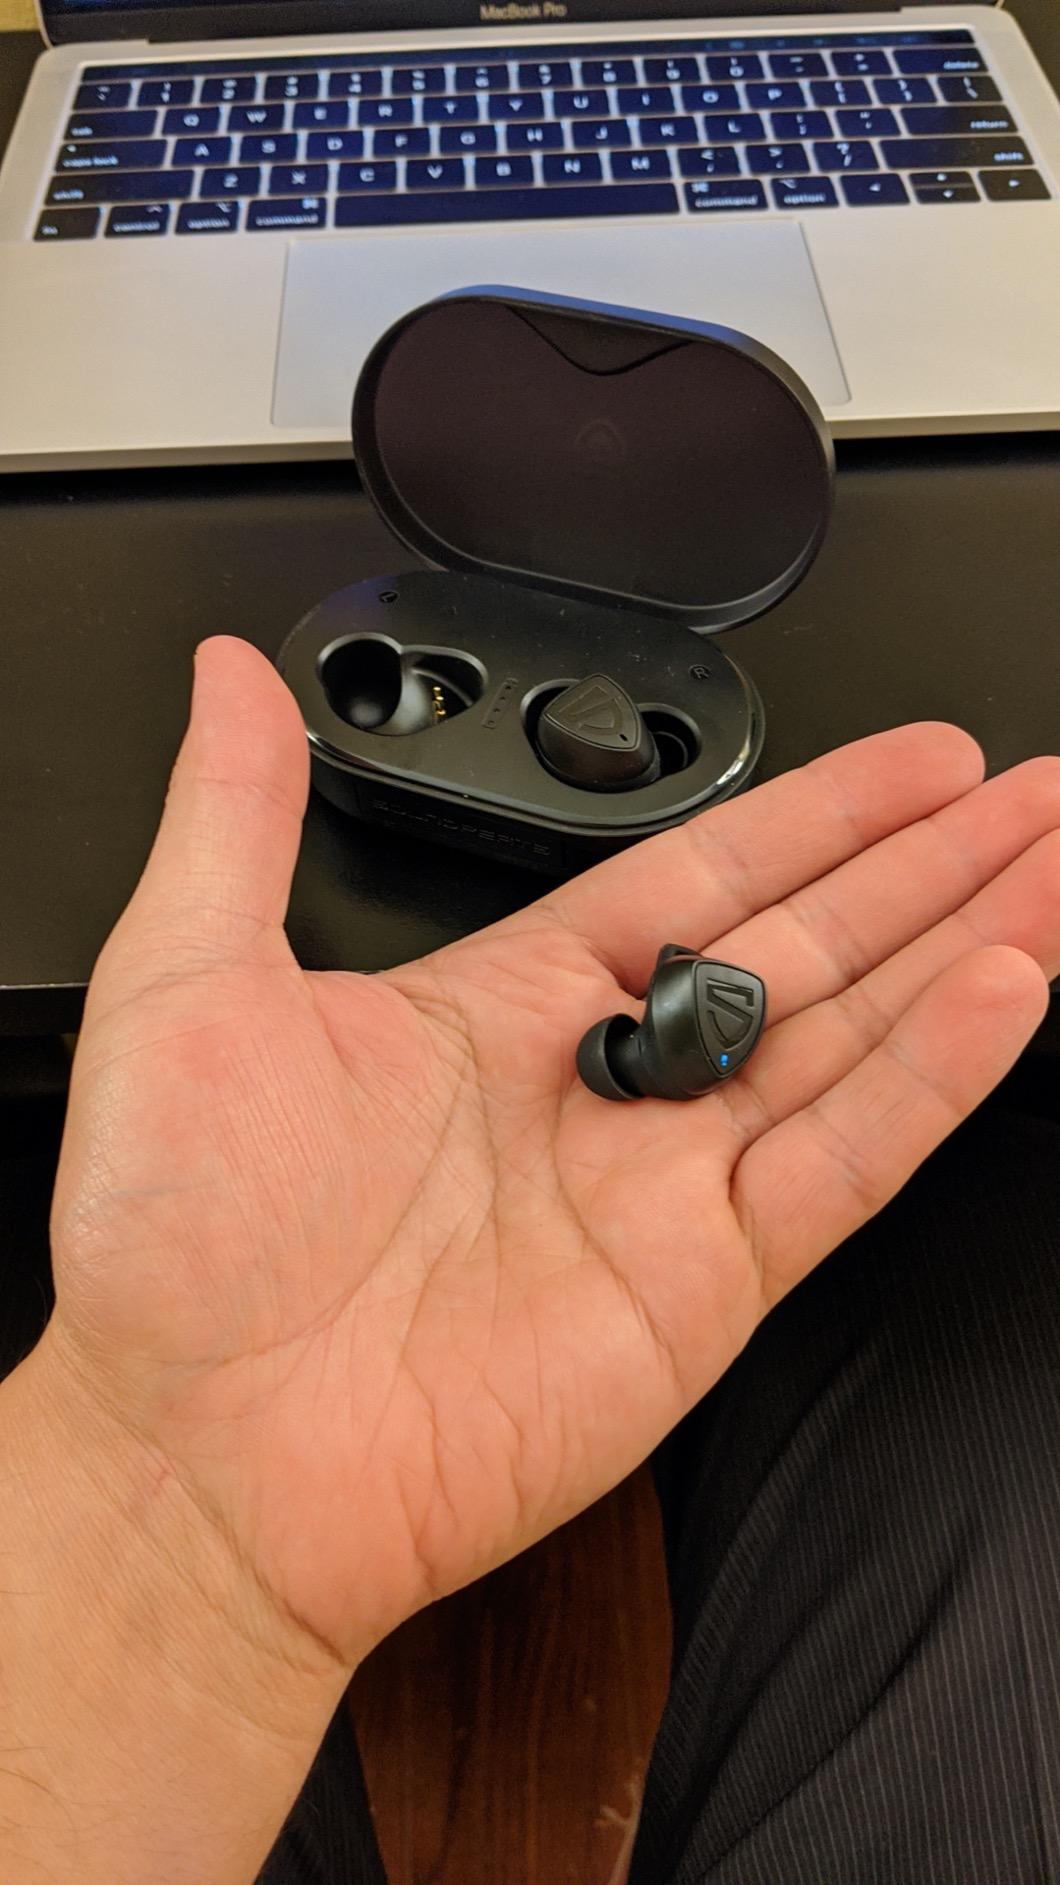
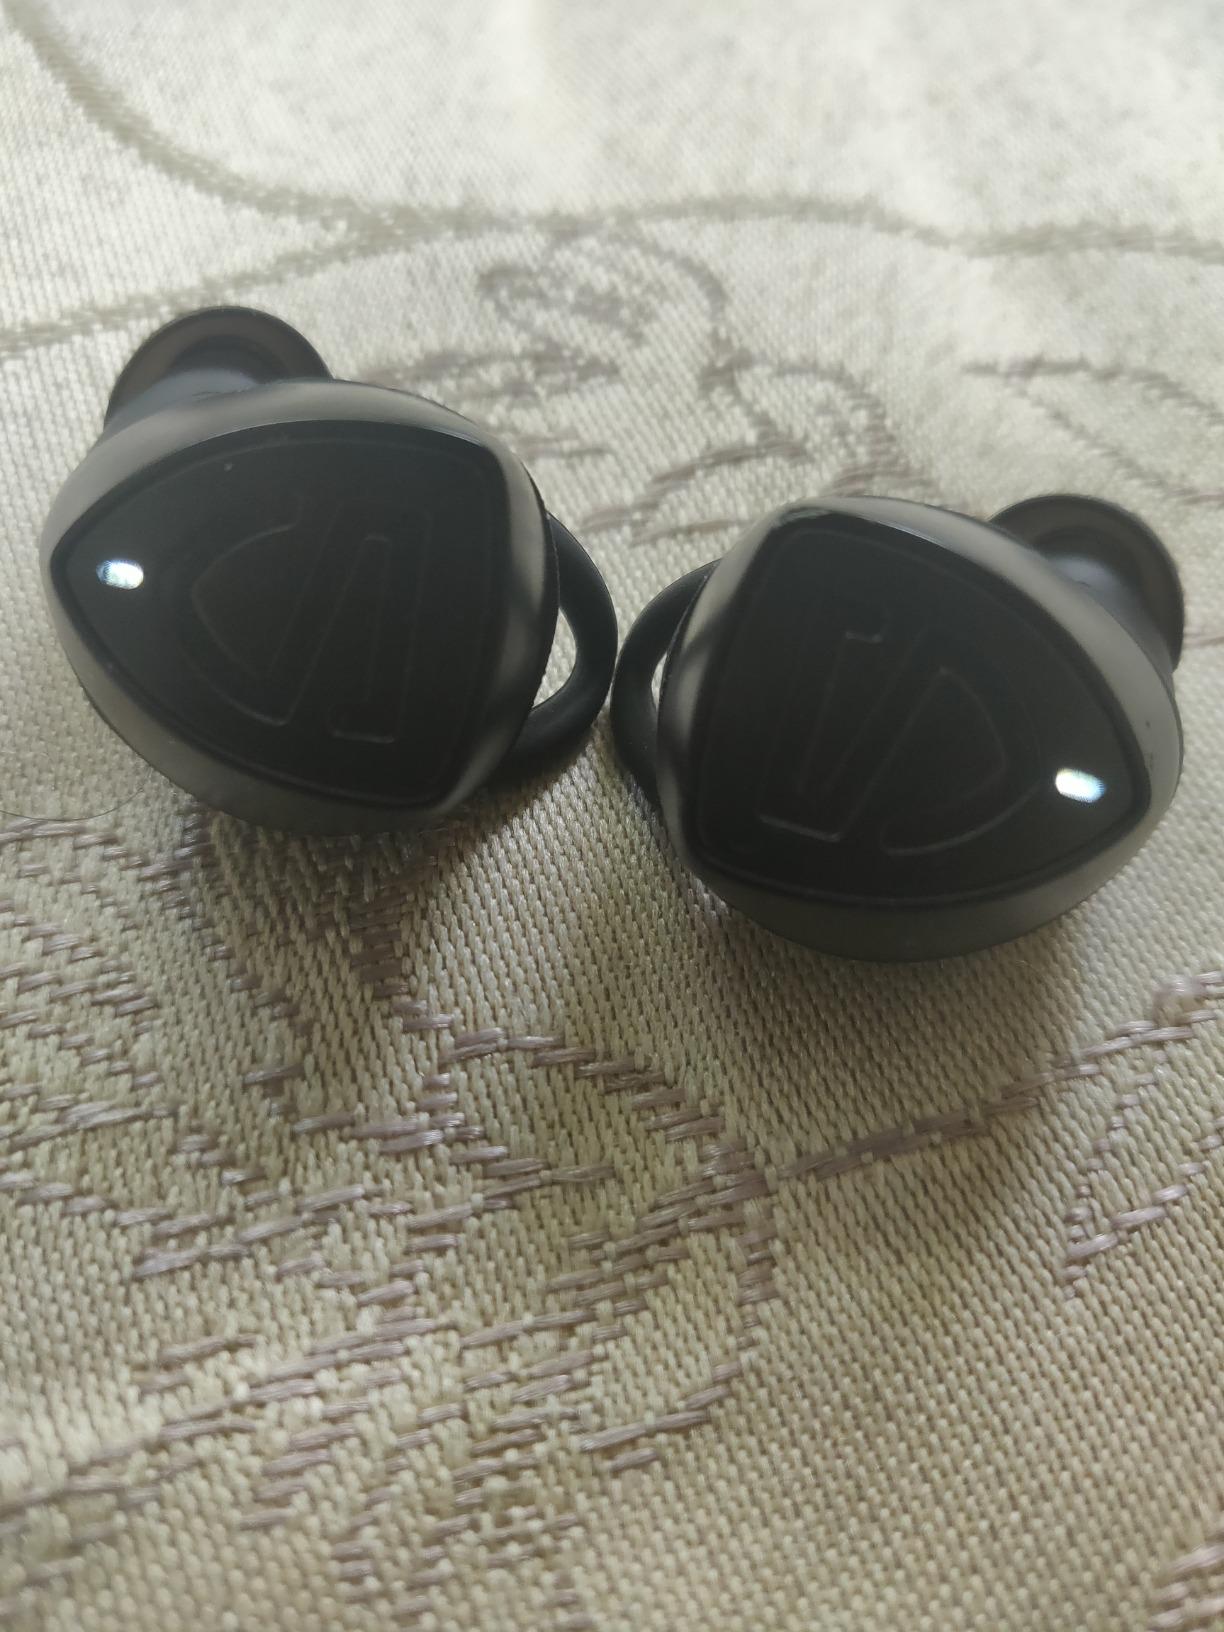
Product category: earbuds
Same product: yes